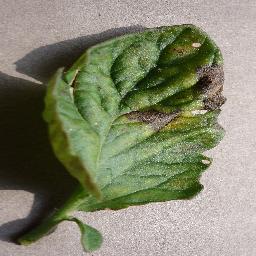
Label: Tomato___Late_blight